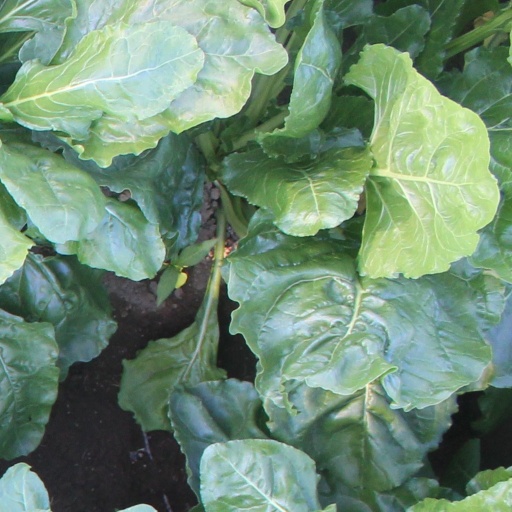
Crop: sugar beet